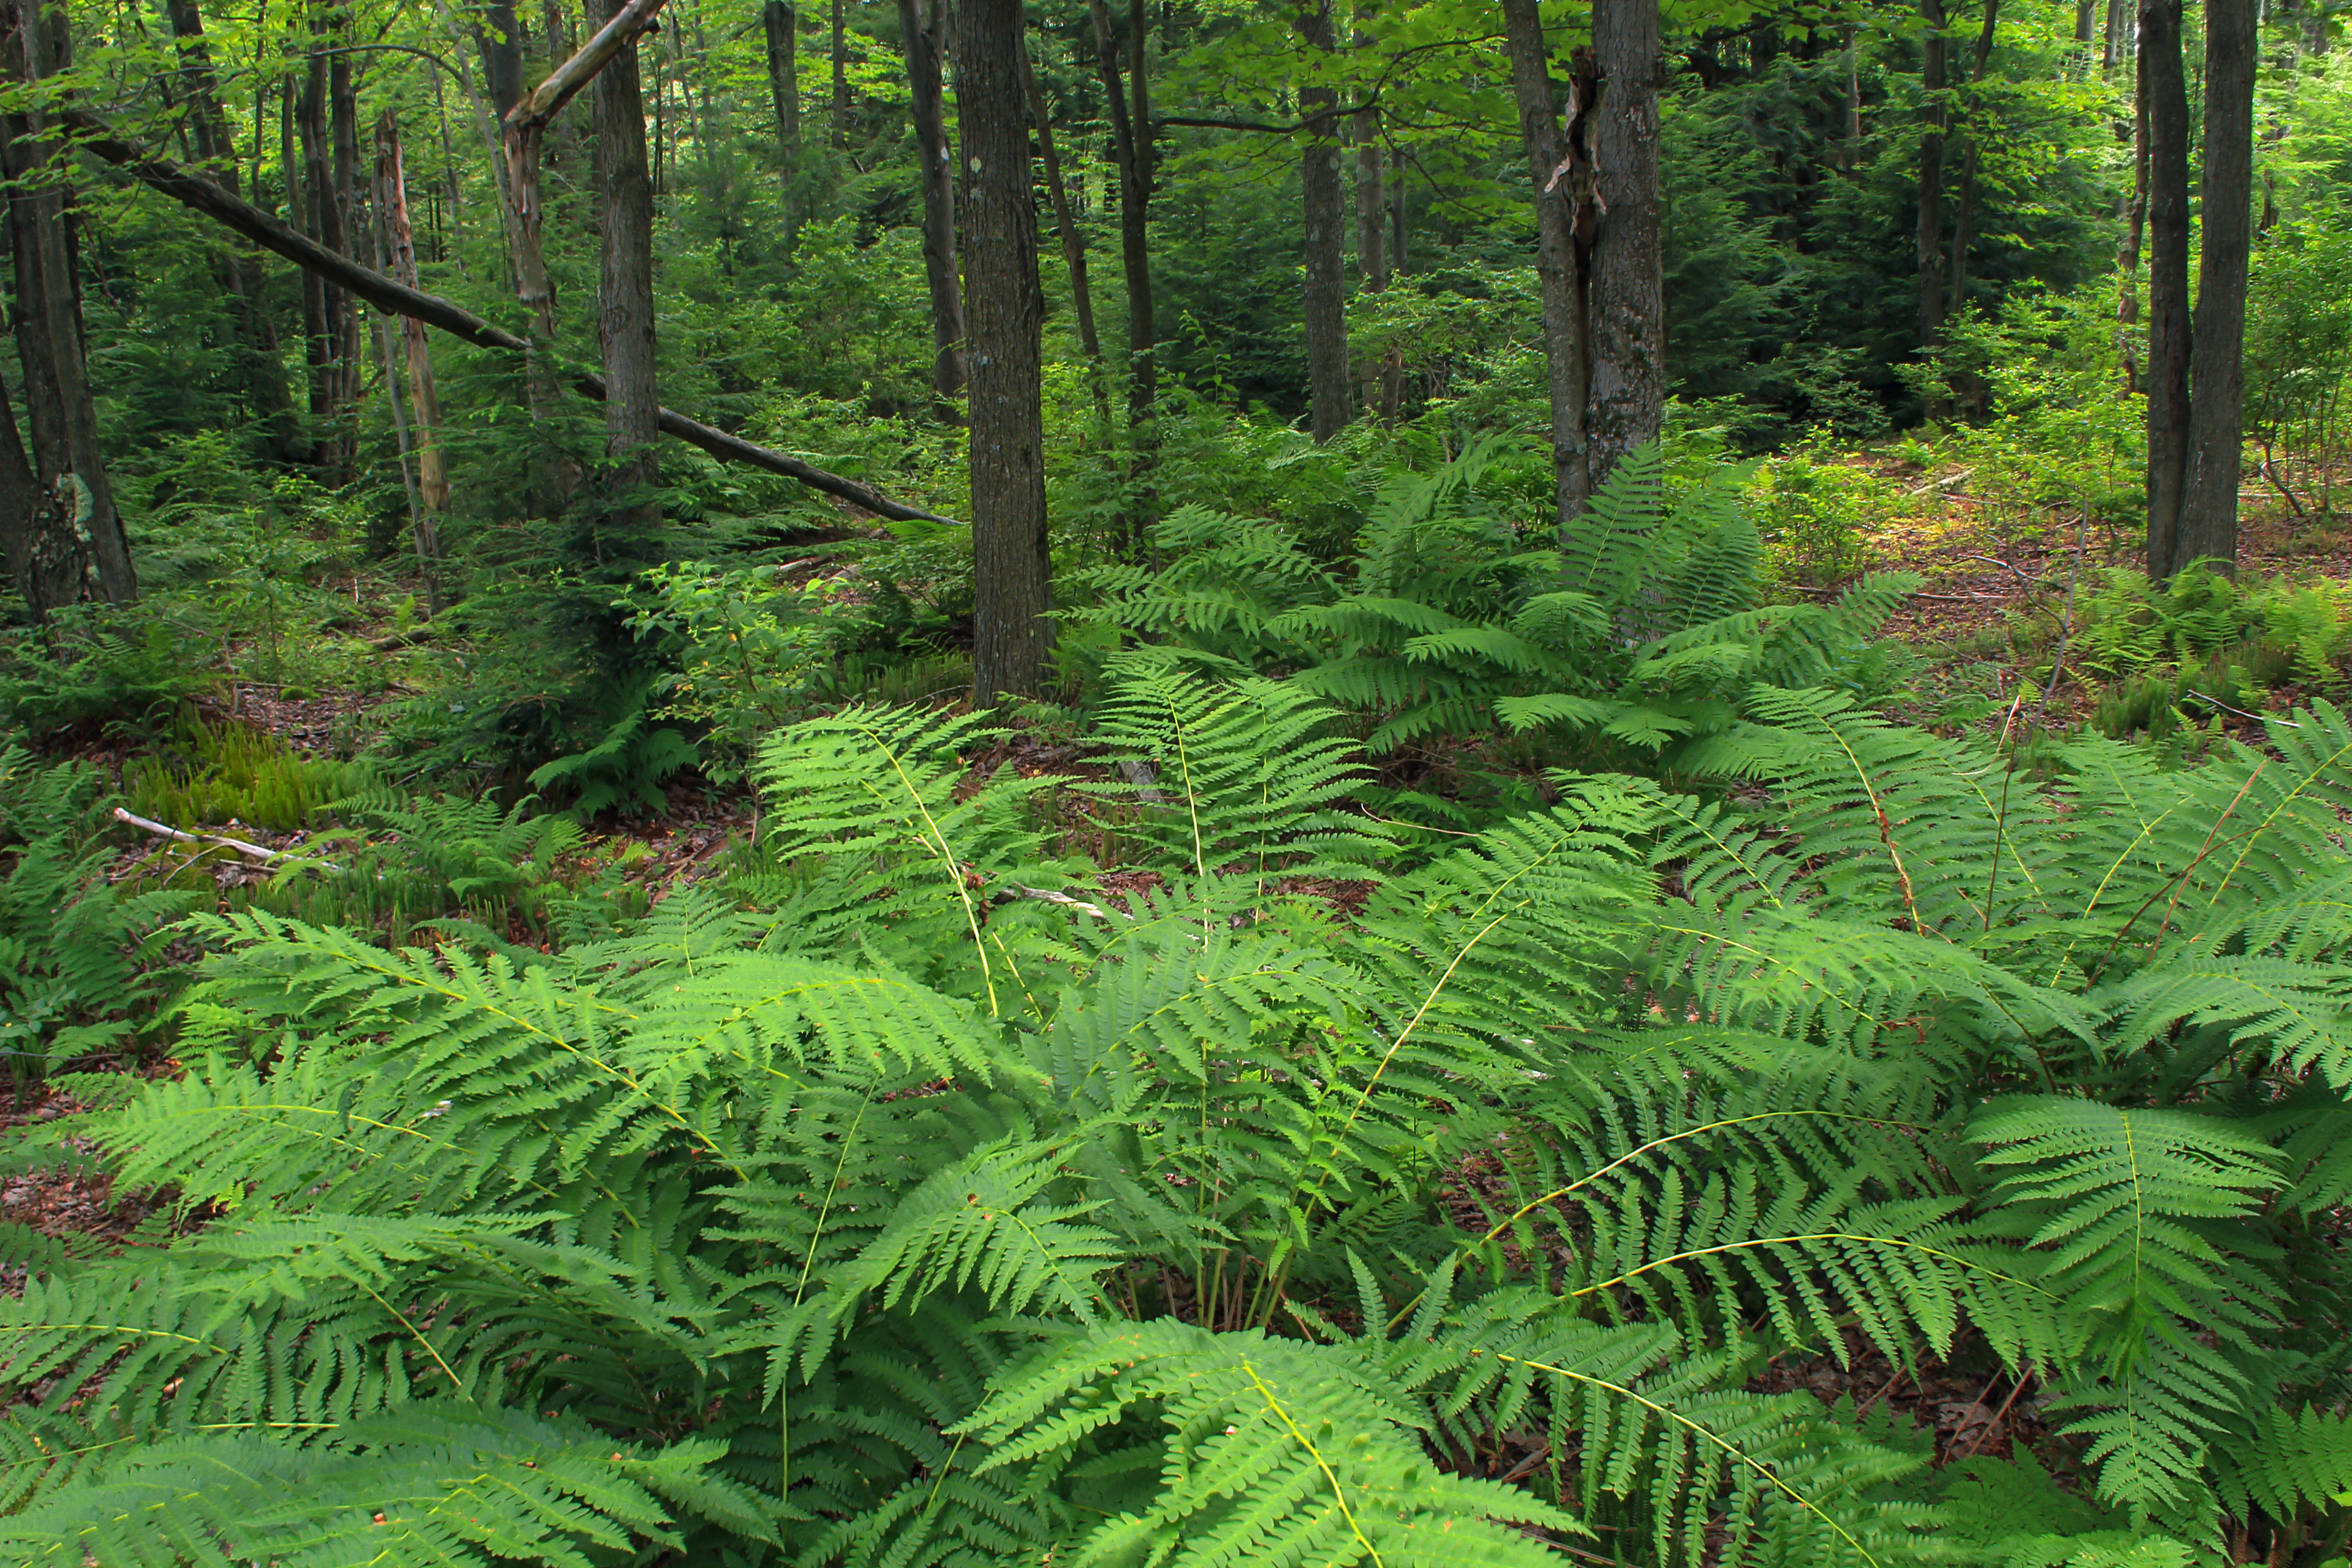
tree, nature, forest, plant, hiking, flower, summer, moss, jungle, botany, fir, fern, trees, creativecommons, coniferous, spruce, vegetation, rainforest, deciduous, wetland, headwaters, palustrine, palustrineforest, understory, undergrowth, ferns, cinnamonferns, osmundacinnamomea, lycomingcounty, pennsylvania, endlessmountains, loyalsockstateforest, oldloggerspath, sullivanmountain, ellentongrade, woodland, habitat, ecosystem, buckrun, biome, old growth forest, natural environment, temperate broadleaf and mixed forest, temperate coniferous forest, land plant, ferns and horsetails, vascular plant, ostrich fern